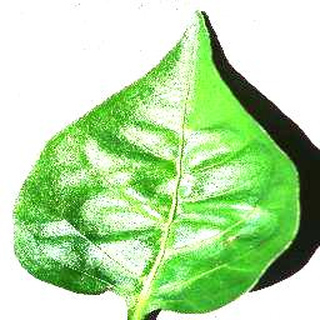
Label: healthy_bell_pepper